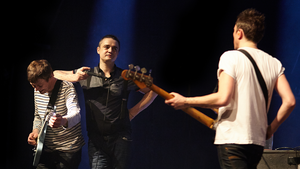
Babyshambles est un groupe de rock britannique, originaire de Londres, en Angleterre. Il est formé en 2003 par Peter Doherty, ancien membre des Libertines. En 2013, le groupe comprend Mick Whitnall, Drew McConnell et Adam Ficek. Babyshambles compte trois albums : Down in Albion, Shotter's Nation et Sequel to the Prequel, trois EP et un nombre de singles.